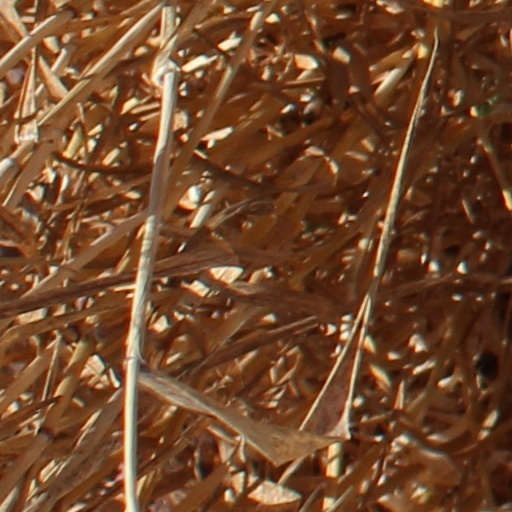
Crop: wheat